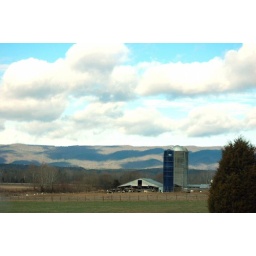
Botetourt County Farm in Virginia with the clouds shadowing the mountains in the background.